Dana Rohrabacher

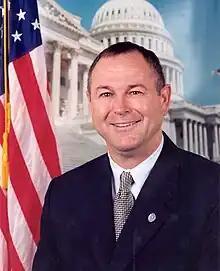
Rohrabacher in 108th Congress, 2003–2004 (age 56).

After President-elect Donald Trump answered a congratulatory phone call from democratically elected President of Taiwan Tsai Ing-wen on December 2, 2016, Rohrabacher said Trump's phone call with Taiwan's president was "terrific" because of the diplomatic warning it sent to China. "He showed the dictators in Beijing that he's not a pushover." He emphasized, "China has had an enormously aggressive foreign policy and by him actually going to Taiwan, he's showing the people in Beijing that they cannot have this aggressive foreign policy and expect to be treated just the same by an American president."